Adelaide Adrenaline

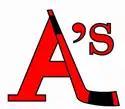
Original logo used for the 2008 season

The team was formed at the start of July 2008 to replace the Adelaide Avalanche after they folded in June. In a deal with the AIHL the A's picked up the Avalanche's team list and fulfilled the existing game schedule for the remainder of the 2008 season. After the 2008 season the A's were renamed the Adelaide Adrenaline for the upcoming 2009 season. The Adrenaline's best result in the regular season came in the 2012 season when they finished second in their conference and second overall. The team have qualified for the playoffs on four occasions, winning the Goodall Cup in 2009 and finishing runners-up in 2010.